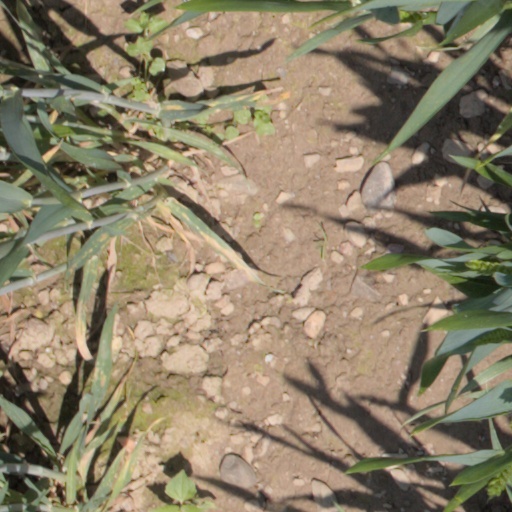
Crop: wheat